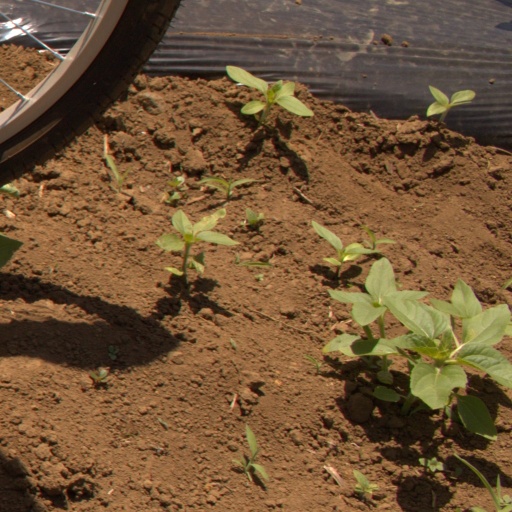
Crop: Jerusalem artichoke